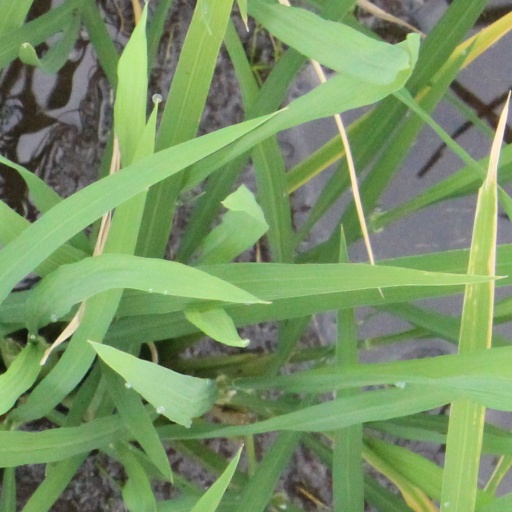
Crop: rice